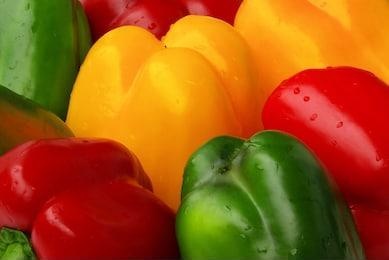
Label: capsicum